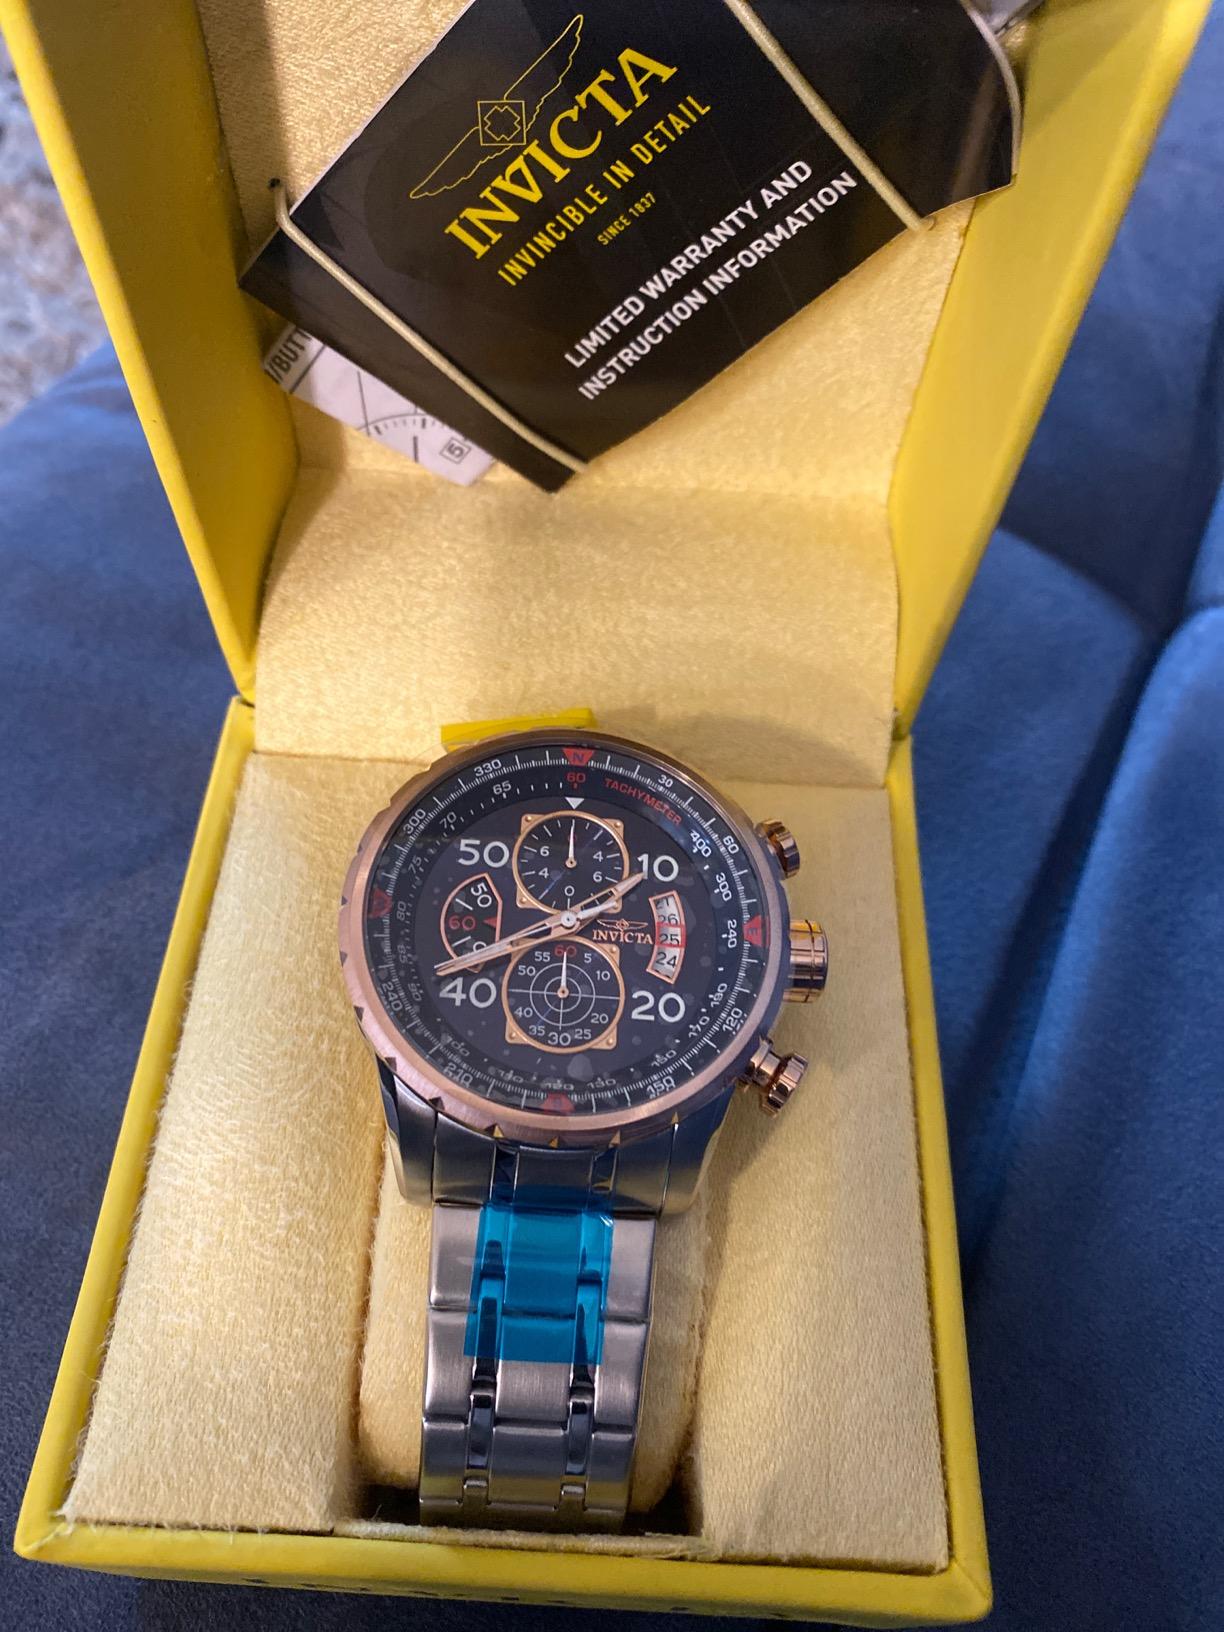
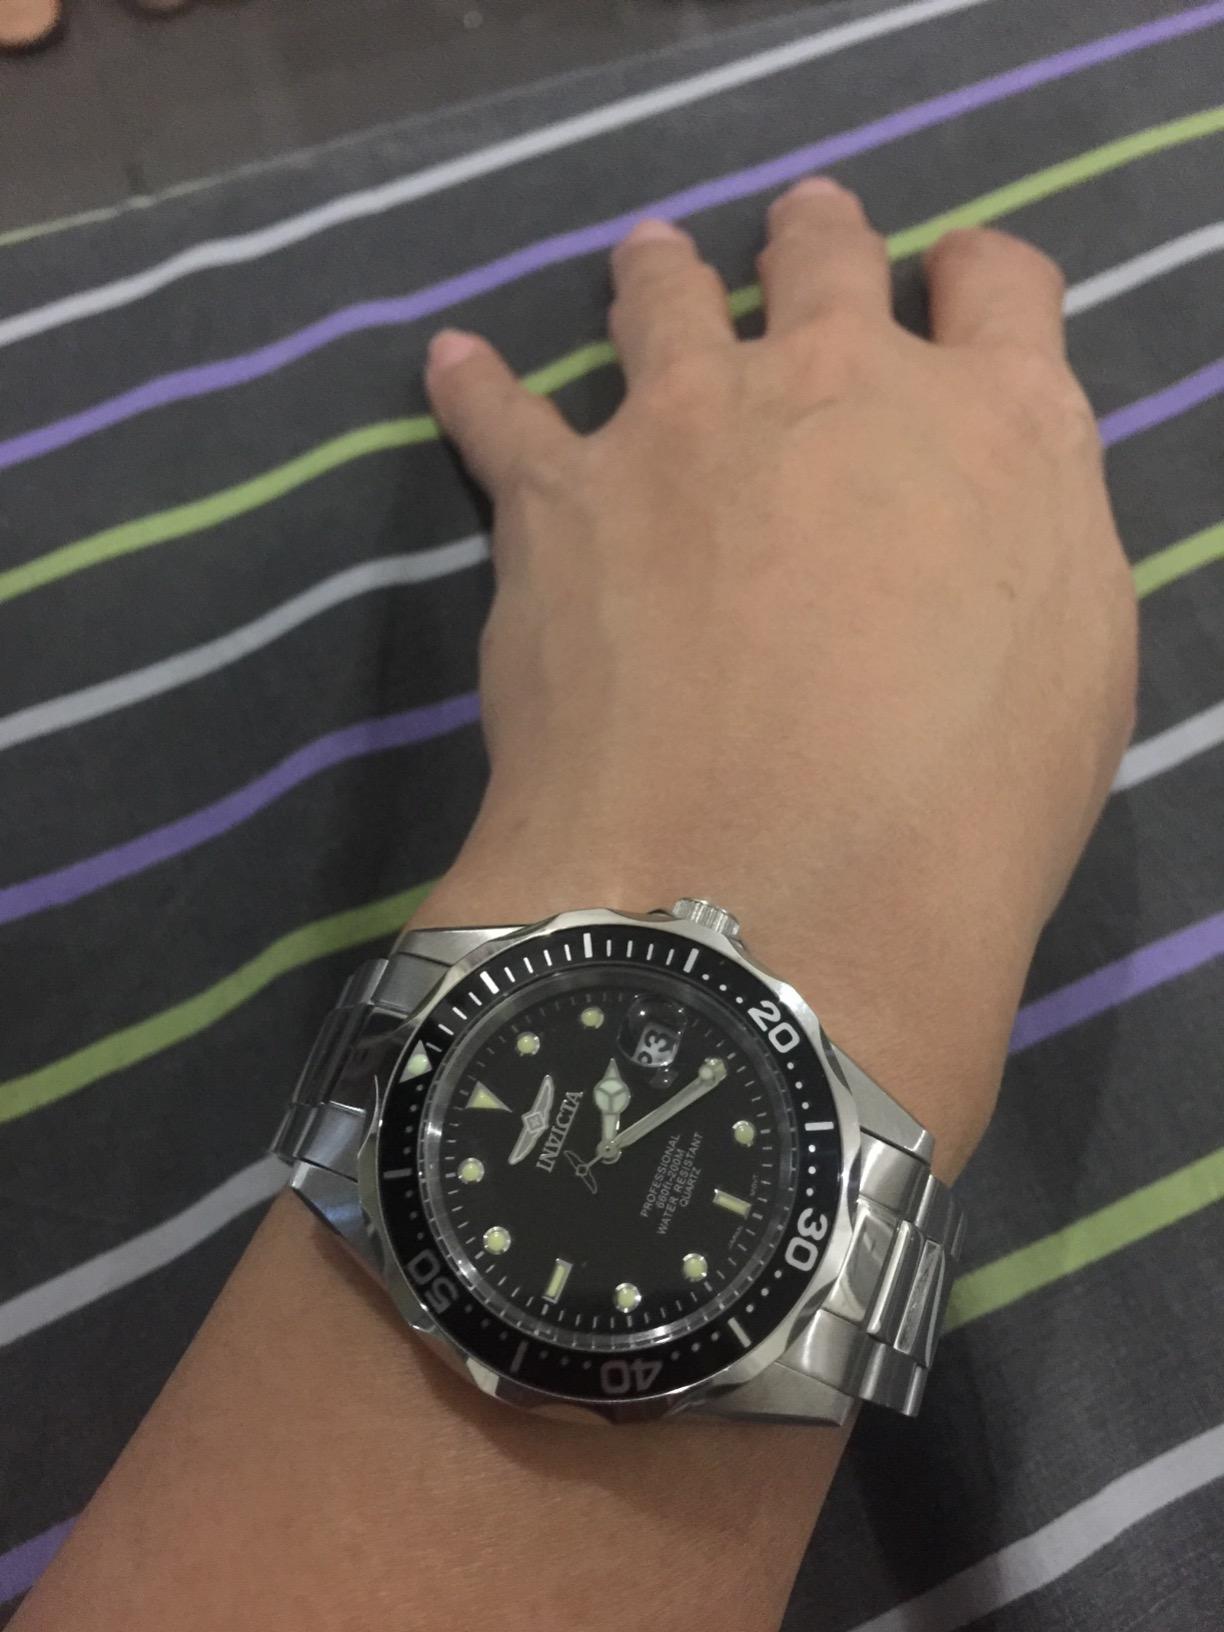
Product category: accessories_watch
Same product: no